Lego Technic

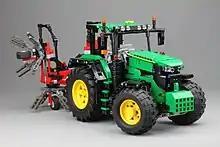
LEGO Technic John Deere 6130R Custom Made

With these sets it is possible to build or convert manually operated mechanical movement to motorized using electric motors which are controlled via switches or IR remote control. Lego has already started to design and sell Lego Technic models (sets) which can be easily retrofitted with the Power Functions system or third-party alternatives. For example, models like the 8294 Excavator and 8295 Telescopic Handler are sold like classic Lego Technic models with manual motorization but are designed with free space for the Power Functions components with factory instructions on how to perform the conversion to an electrically operated model.